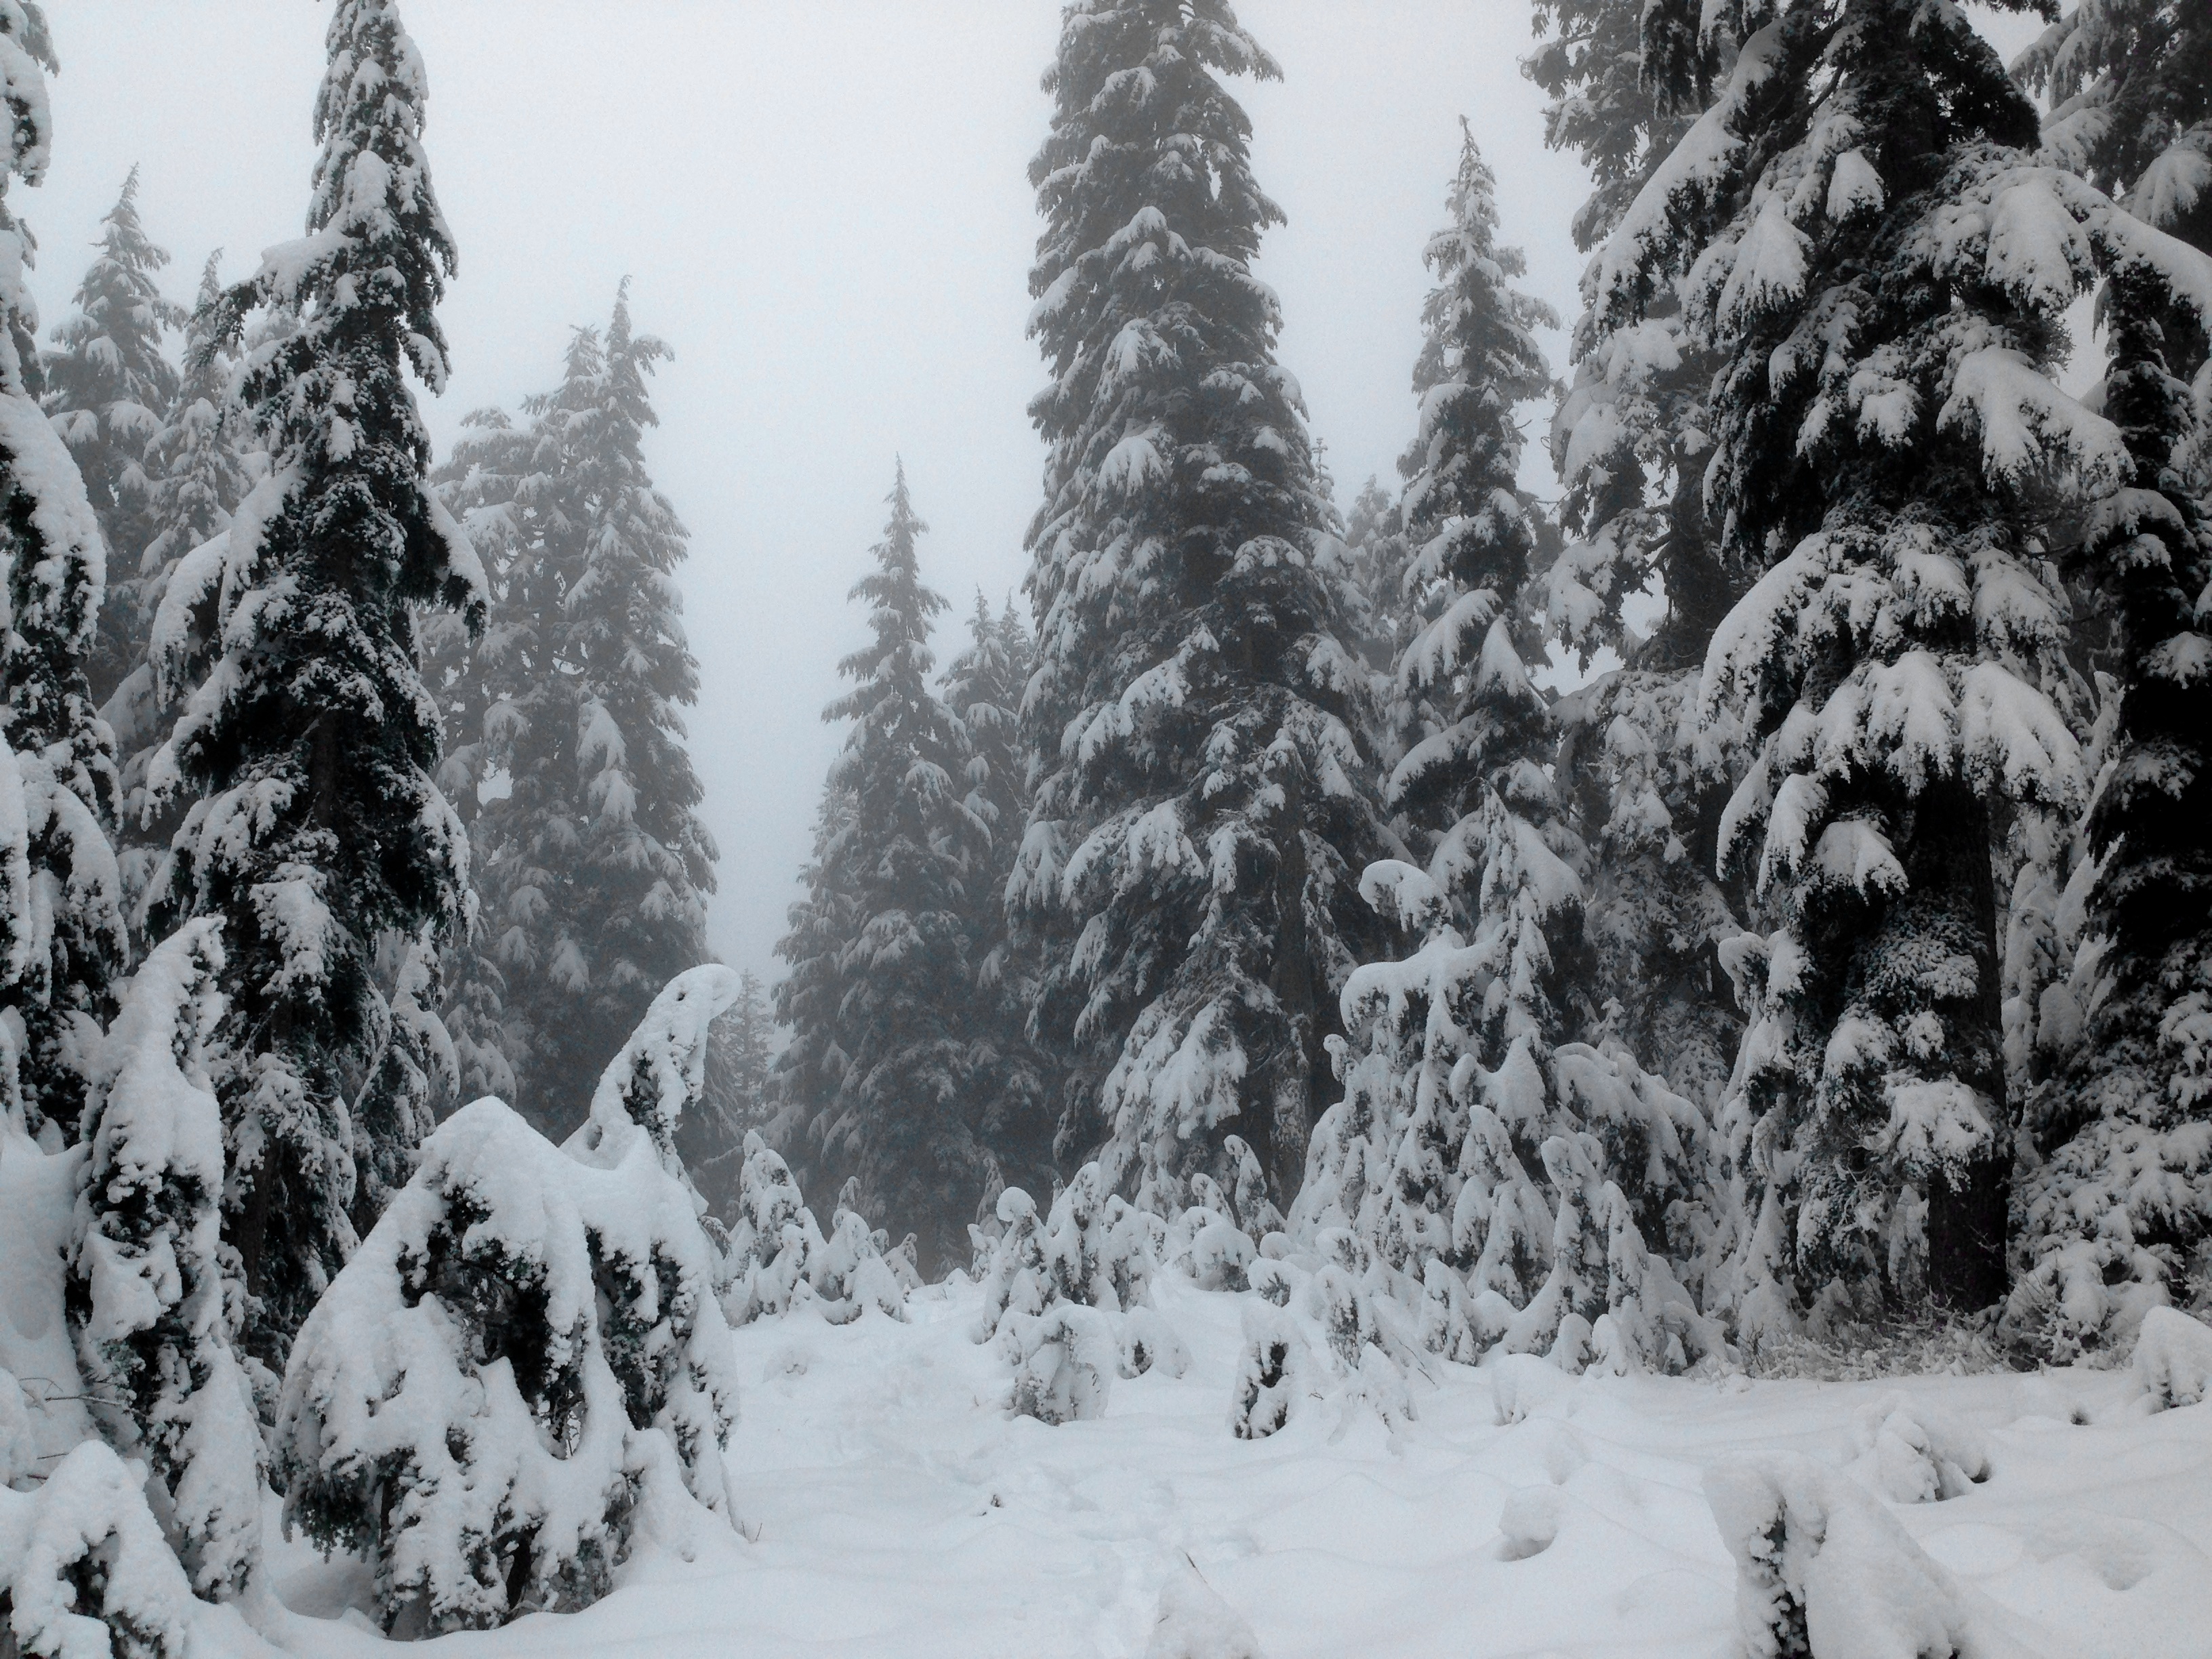
tree, forest, snow, winter, black and white, weather, fir, season, spruce, footwear, freezing, monochrome photography, woody plant, geological phenomenon